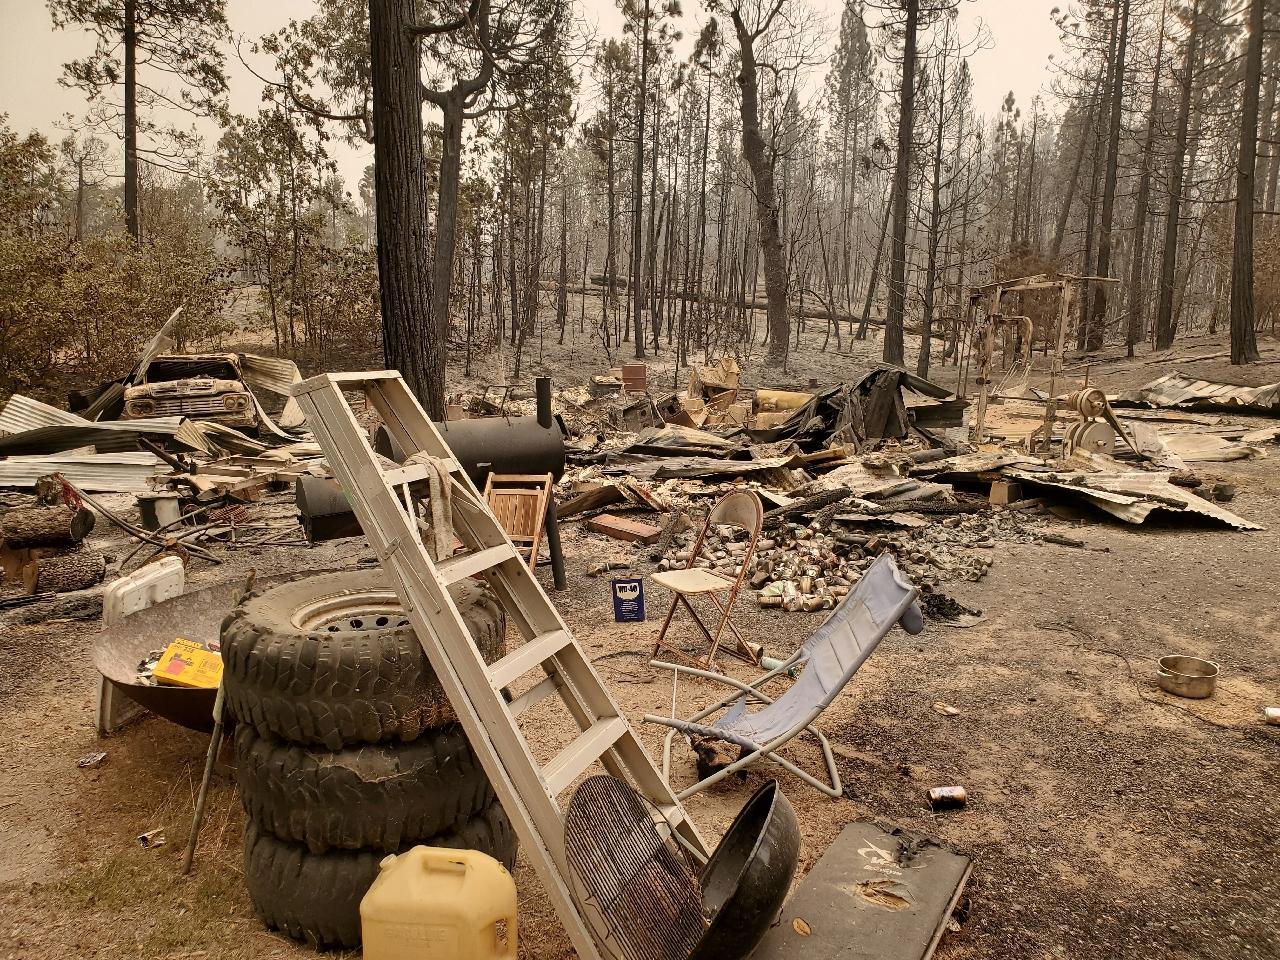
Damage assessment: destroyed